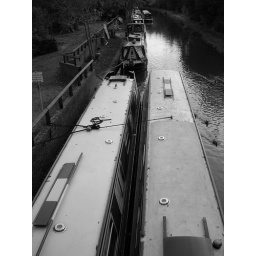
I quite like this picture of canal boats, taken in the camera's black and white mode.